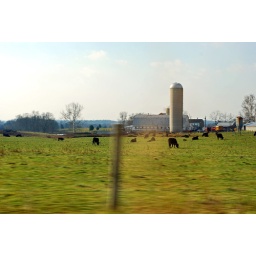
passing some cows in a field on a farm with a cool old silo in the background